Nigerian literature

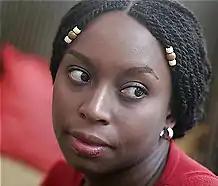
Chimamanda Ngozi Adichie

Sefi Atta is a writer and playwright. Her "Everything Good Will Come" (2005) is a bildungsroman that follows the lives of two women. After a series of dramatic events, tensions between different ethnic groups, rebellion against a male-dominated society and societal expectations, the heroine finds shelter and understanding with a group of political activists.